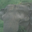
Label: elephant